Climate of Argentina

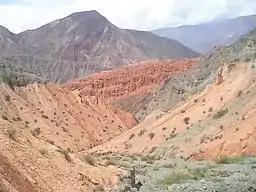
The Andes is an important topographical factor in influencing the climate of Argentina.

The most important geographical factors that influence the climate of Argentina are latitude, elevation, and distance from the sea. With Argentina extending from 22S to 55S, there are differences in the amount of incoming solar radiation and the amount of daylight received in each season, which affects temperature. Thus, temperatures decrease from north to south due to the differences in latitudes.